Saint-Martin-de-Fressengeas

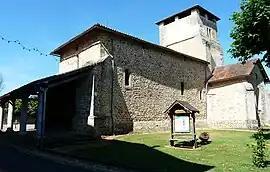
The church in Saint-Martin-de-Fressengeas

Saint-Martin-de-Fressengeas (Limousin: "Sent Martin de Fraissenjas") is a commune in the Dordogne department in Nouvelle-Aquitaine in southwestern France.